Answer in natural language. Considering the relative positions, is brown wooden dresser with three drawers above or below Doorway (highlighted by a red box)? Choose between the following options: below or above
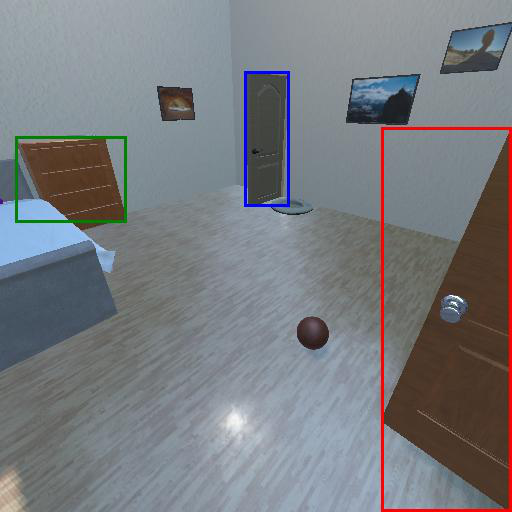
<answer>above</answer>